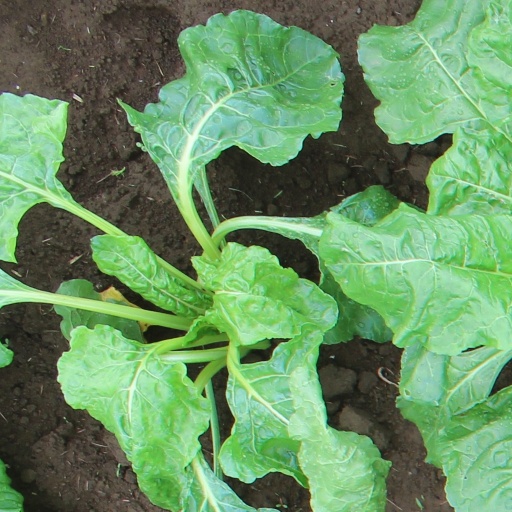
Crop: sugar beet